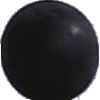
Label: blue_grape